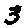
Label: 3